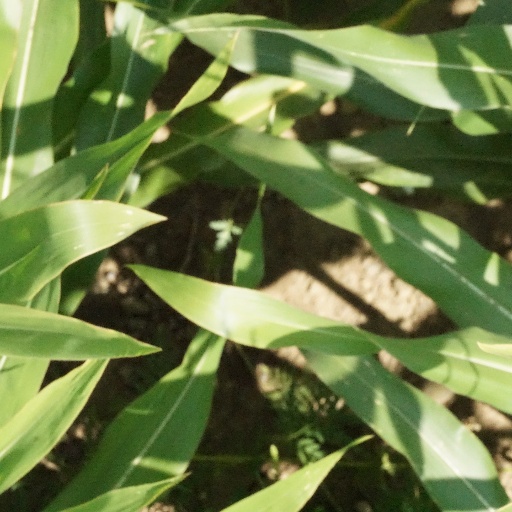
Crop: maize; corn